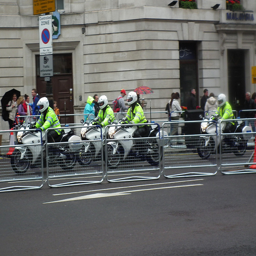
A group of bikers wearing neon safety jackets.
A group on motorbikes in reflective clothing ride down the street.
A group of bikers all wearing the same thing are going down the street .
A group of people with green jackets riding motor cycles near the street.
Motorcyclist ride in a sectioned part of the street.